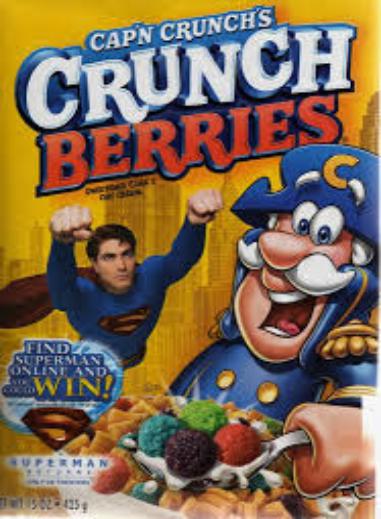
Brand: Cap'n Crunch Crunch Berries
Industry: Food